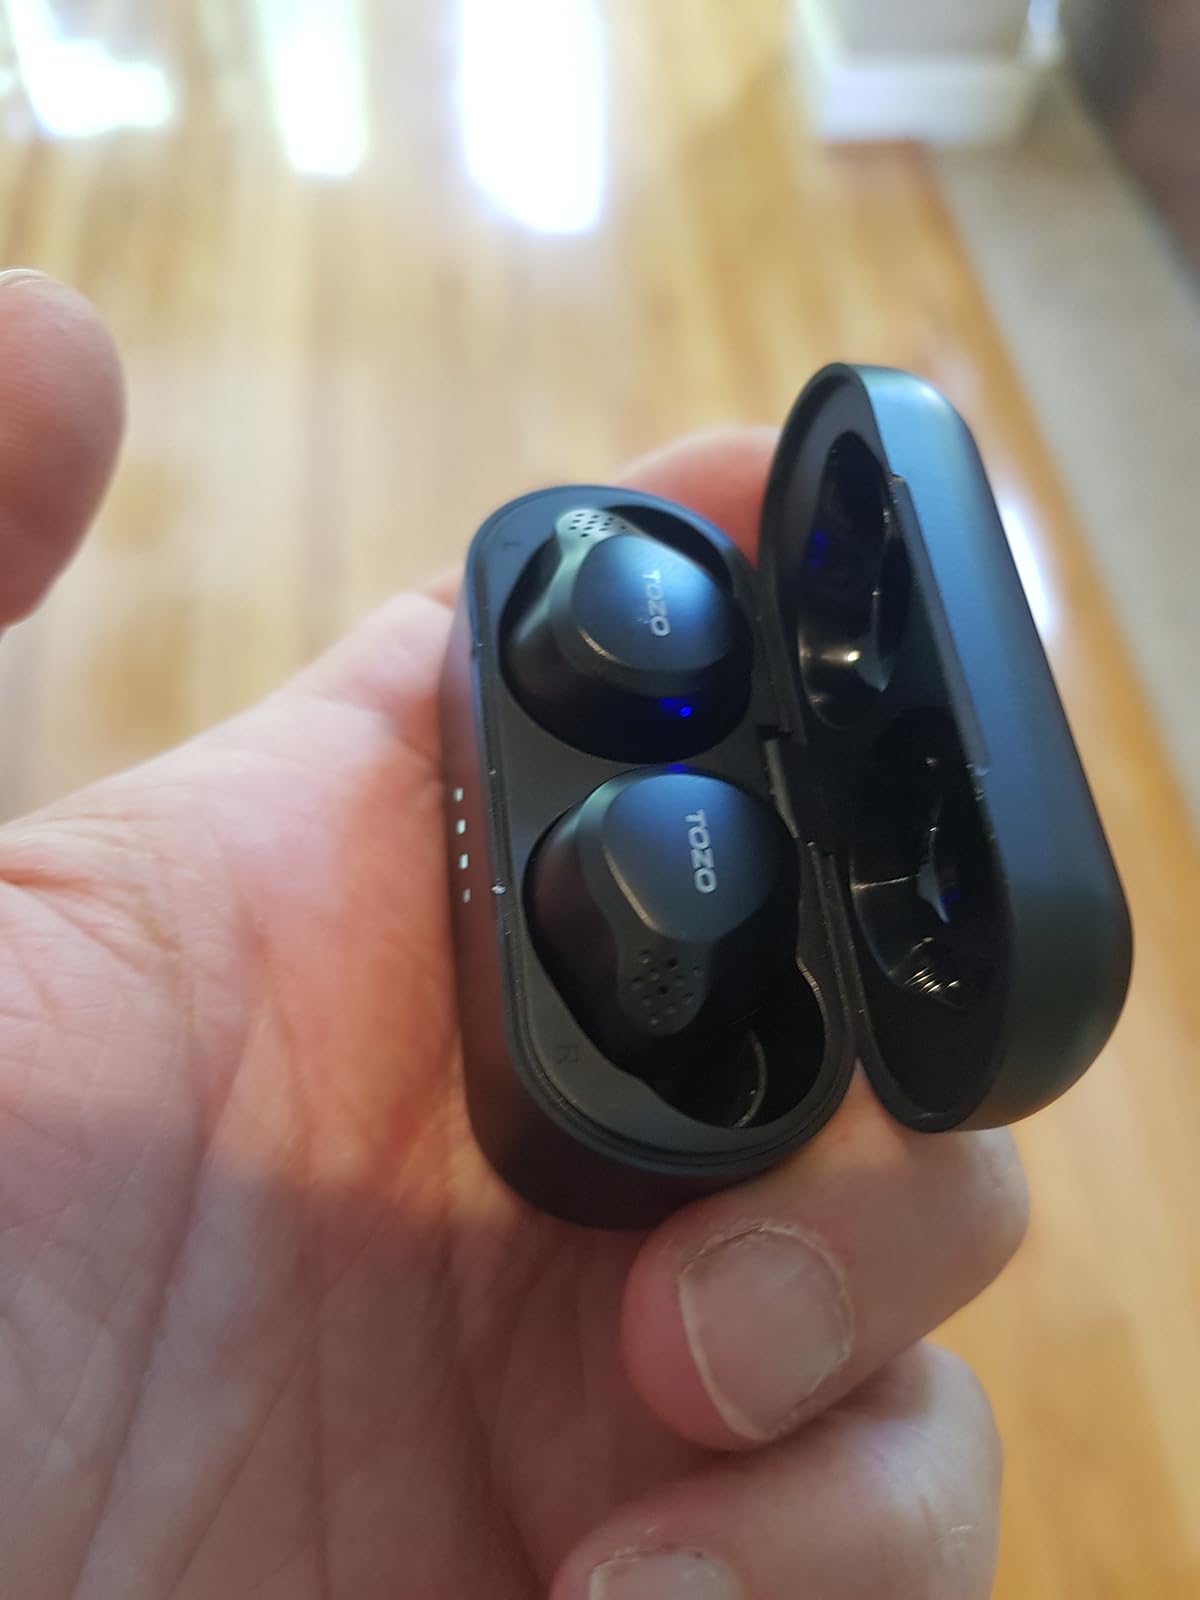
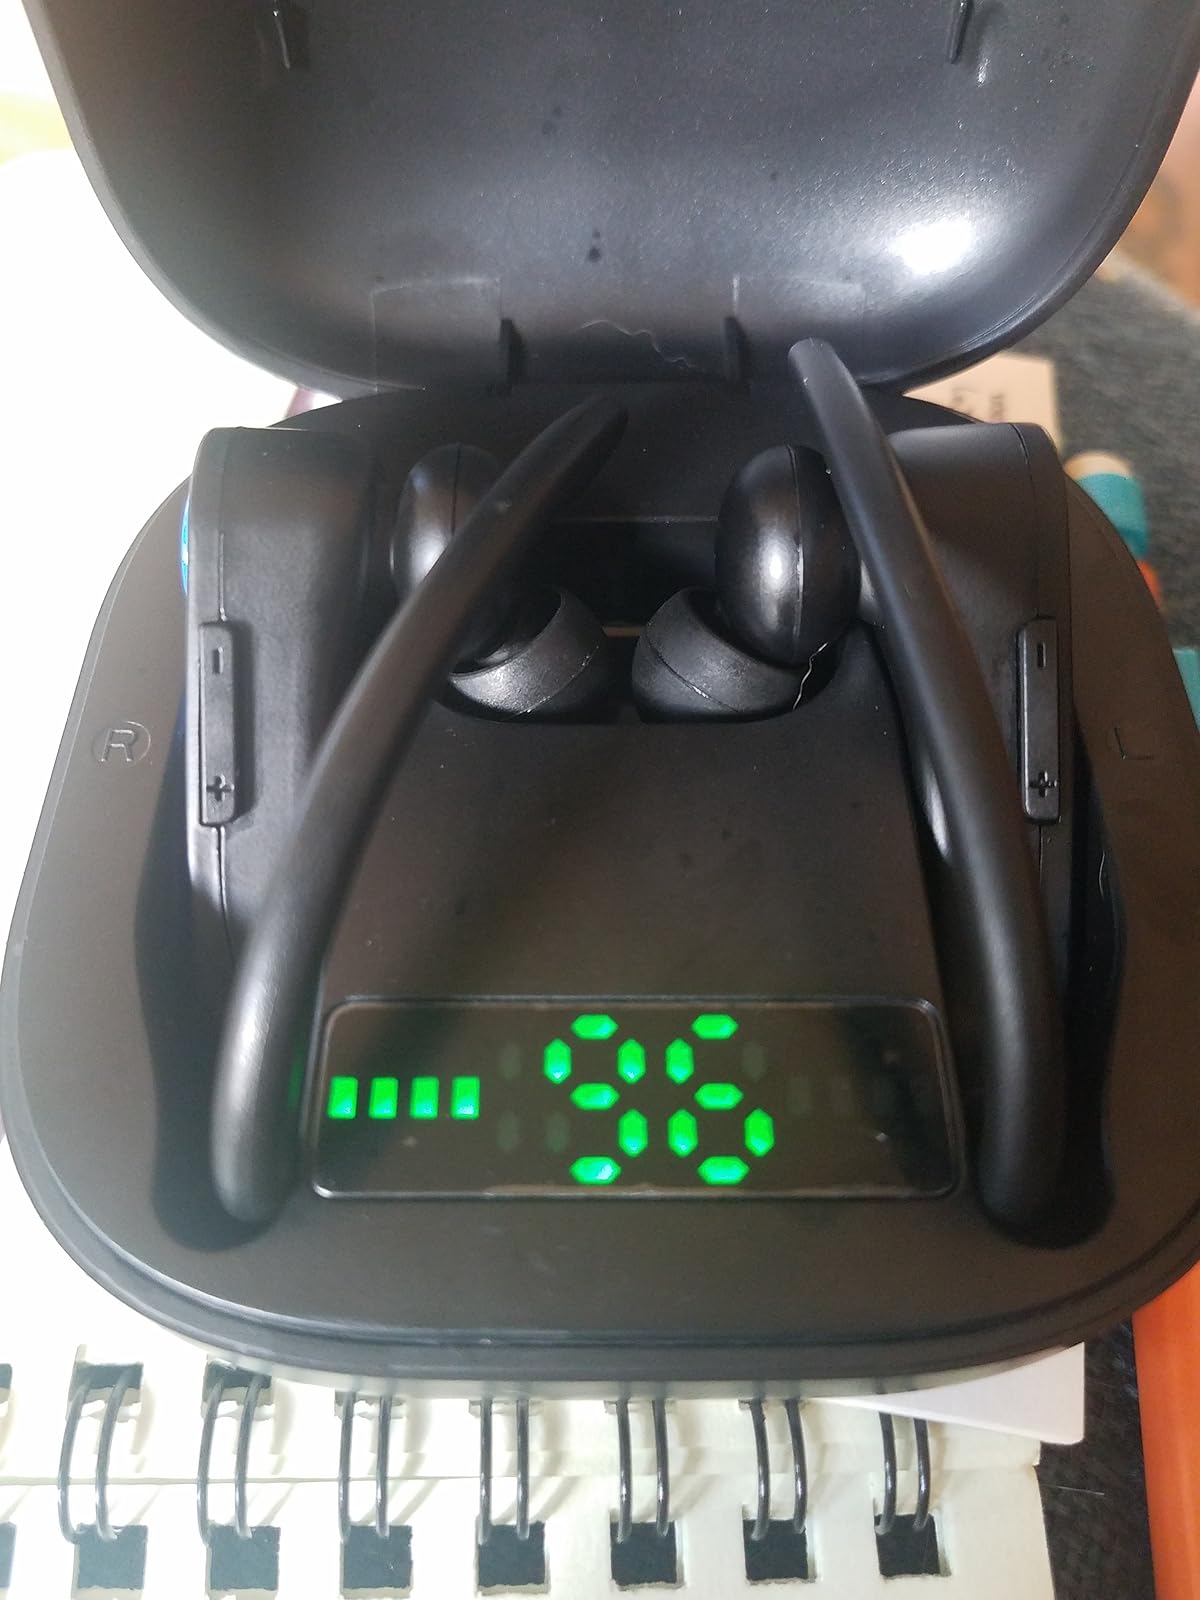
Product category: earbuds
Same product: no